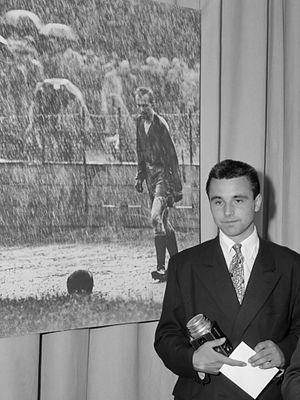
Stanislav Tereba, né à Prague le 2 janvier 1938, est un photographe tchèque de l'Associated Press, lauréat du World Press Photo of the Year 1959.